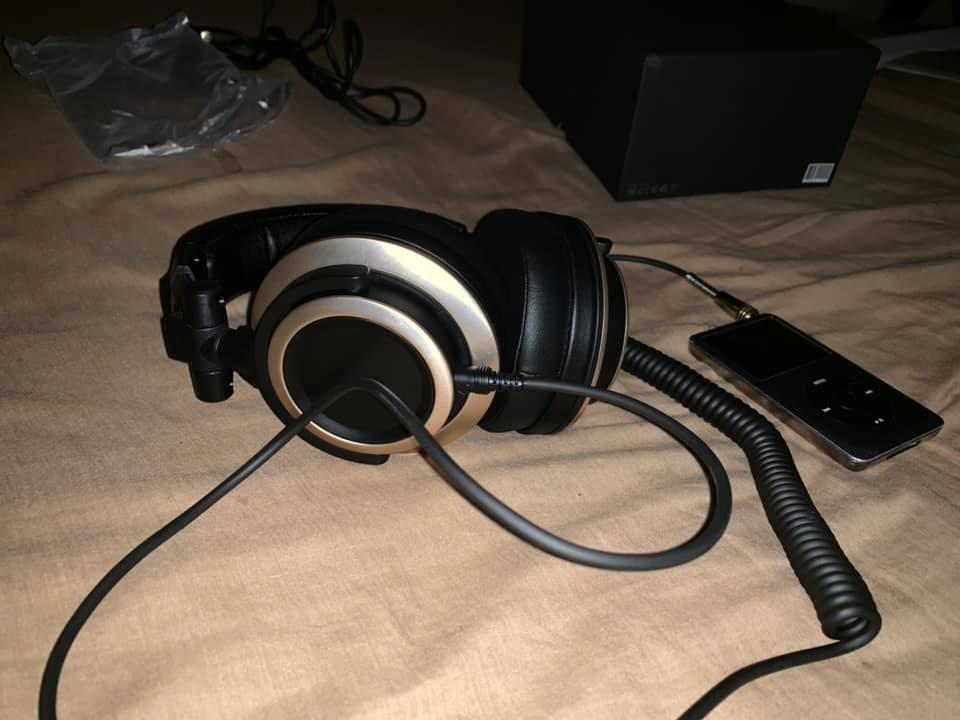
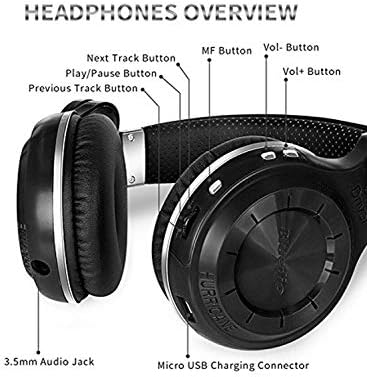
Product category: headphones
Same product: no